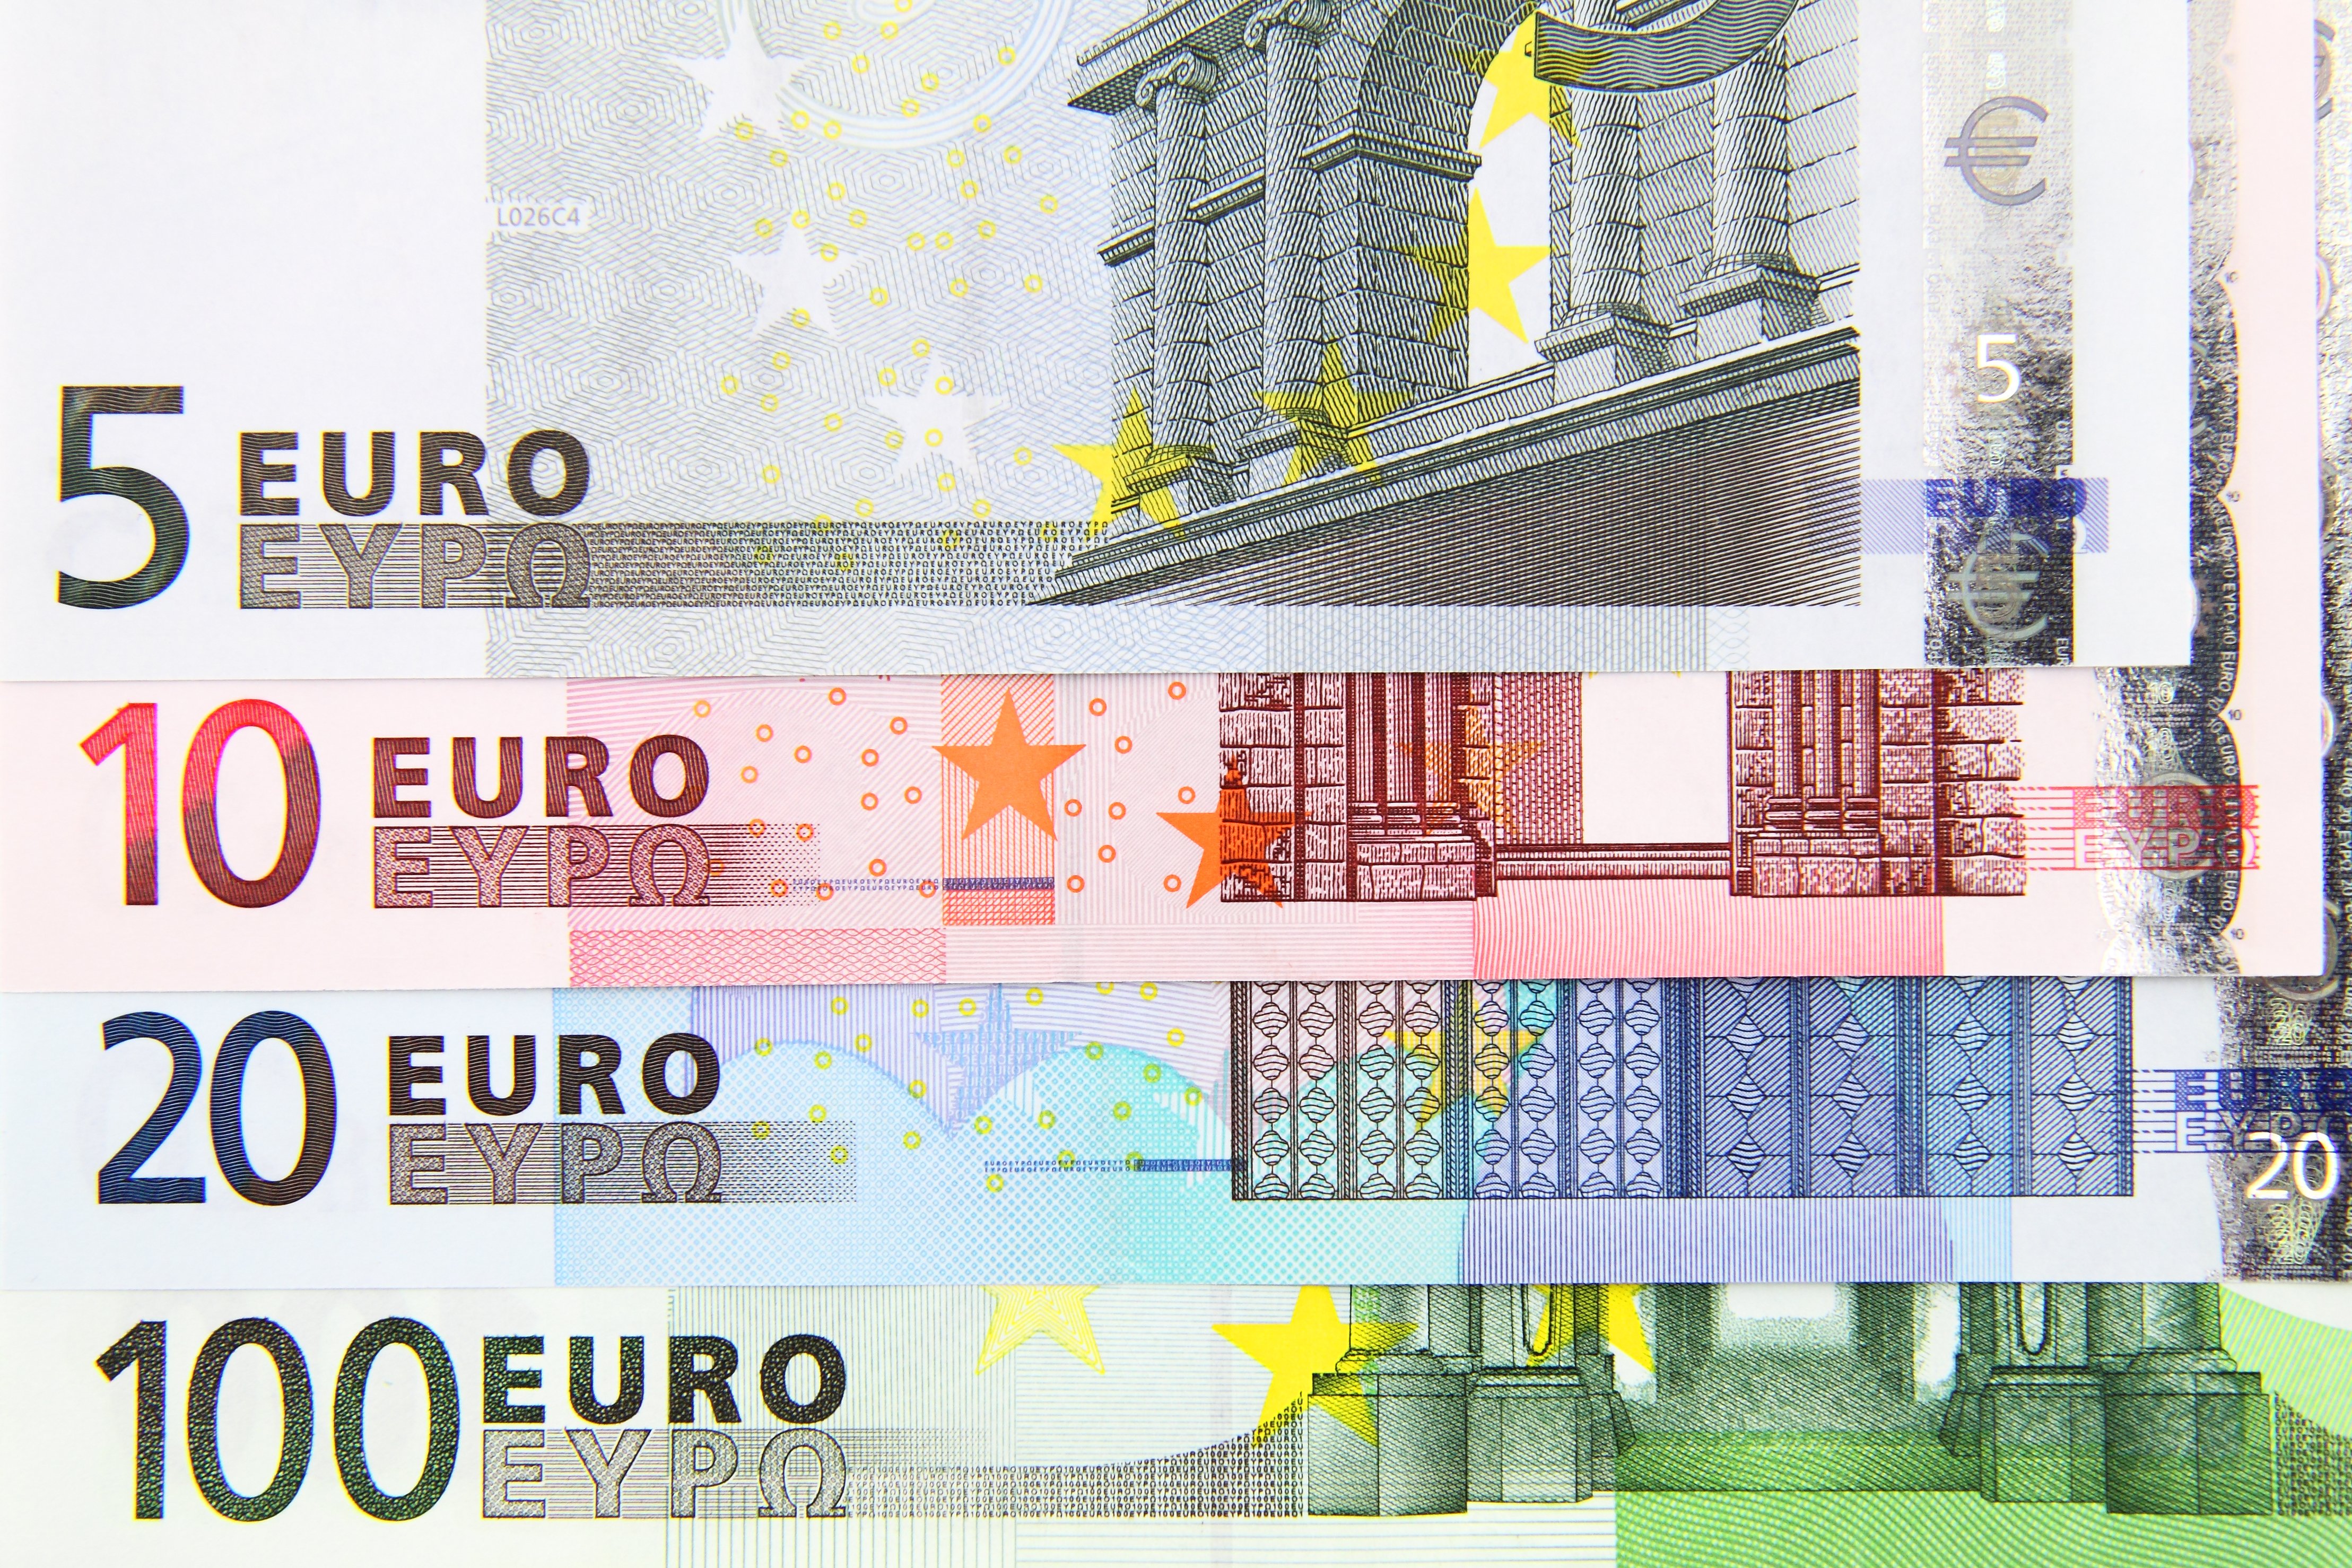
europe, money, business, paper, note, interior design, brand, cash, bank, background, design, currency, euro, european, bill, credit, finance, banknote